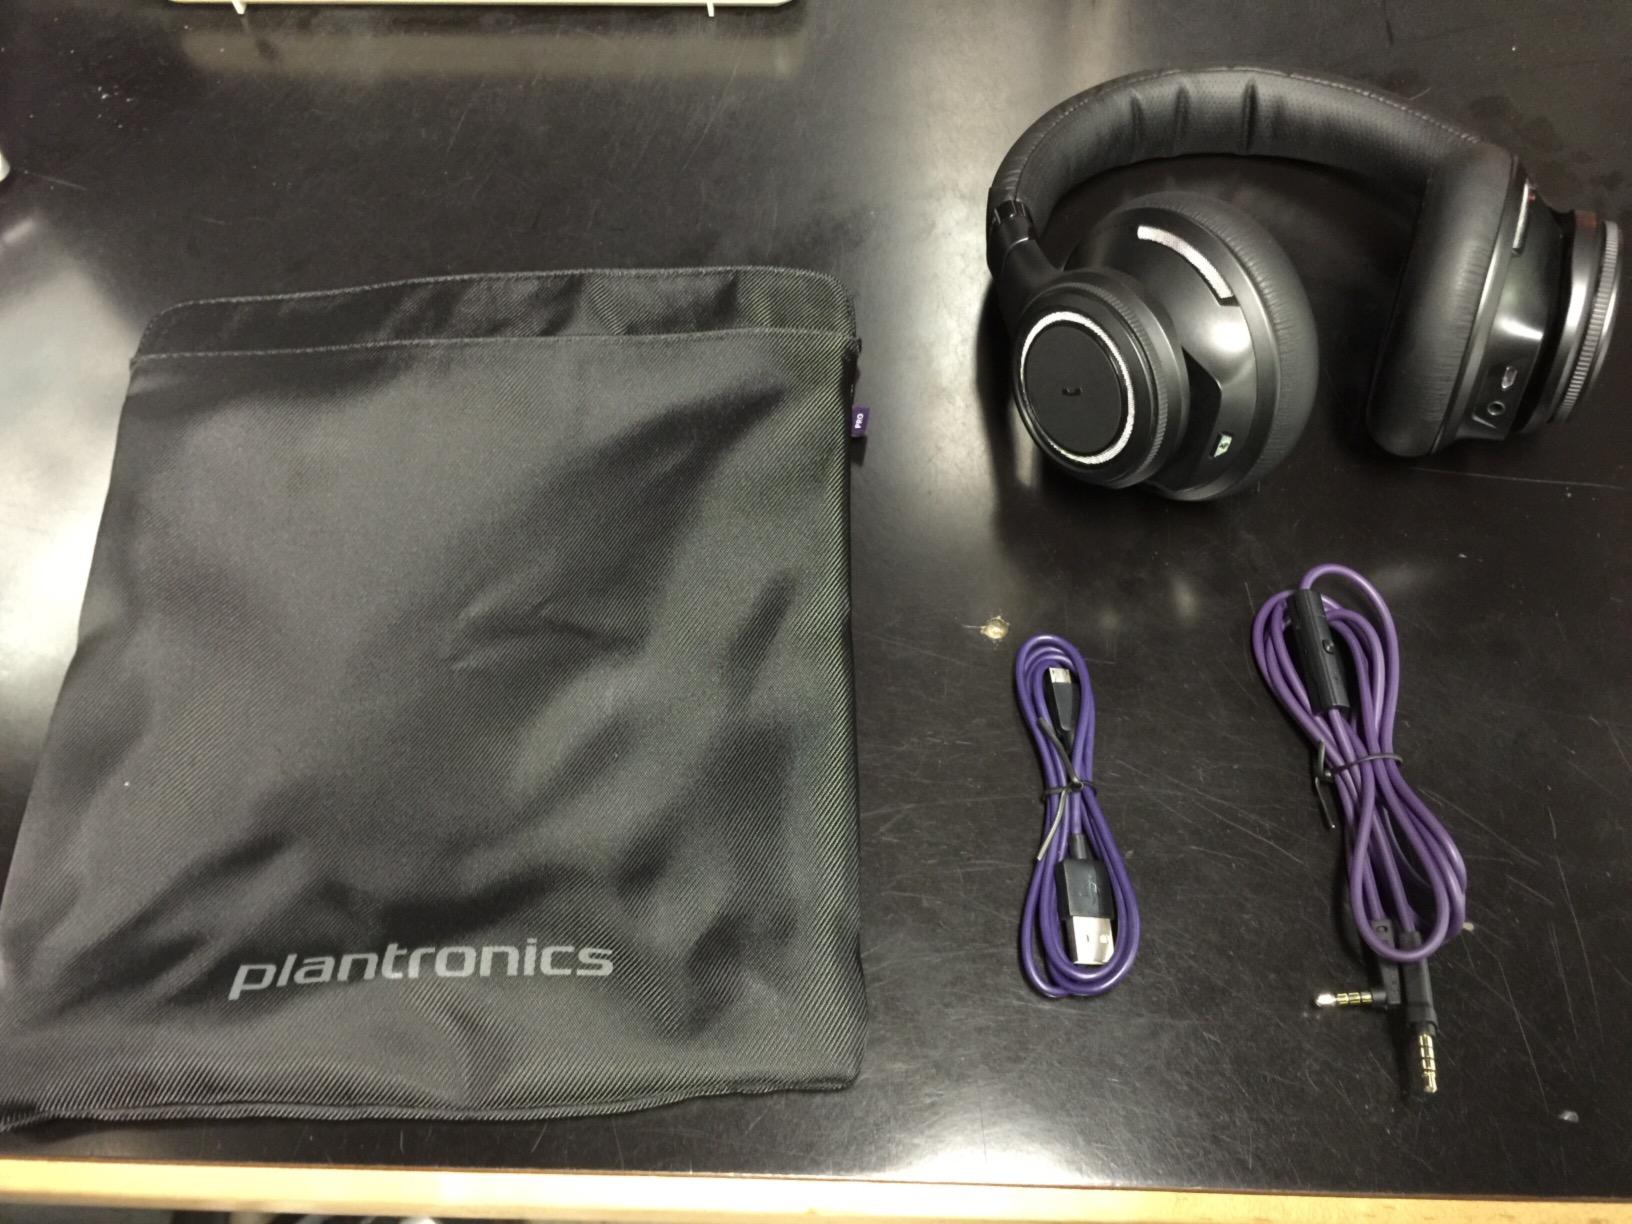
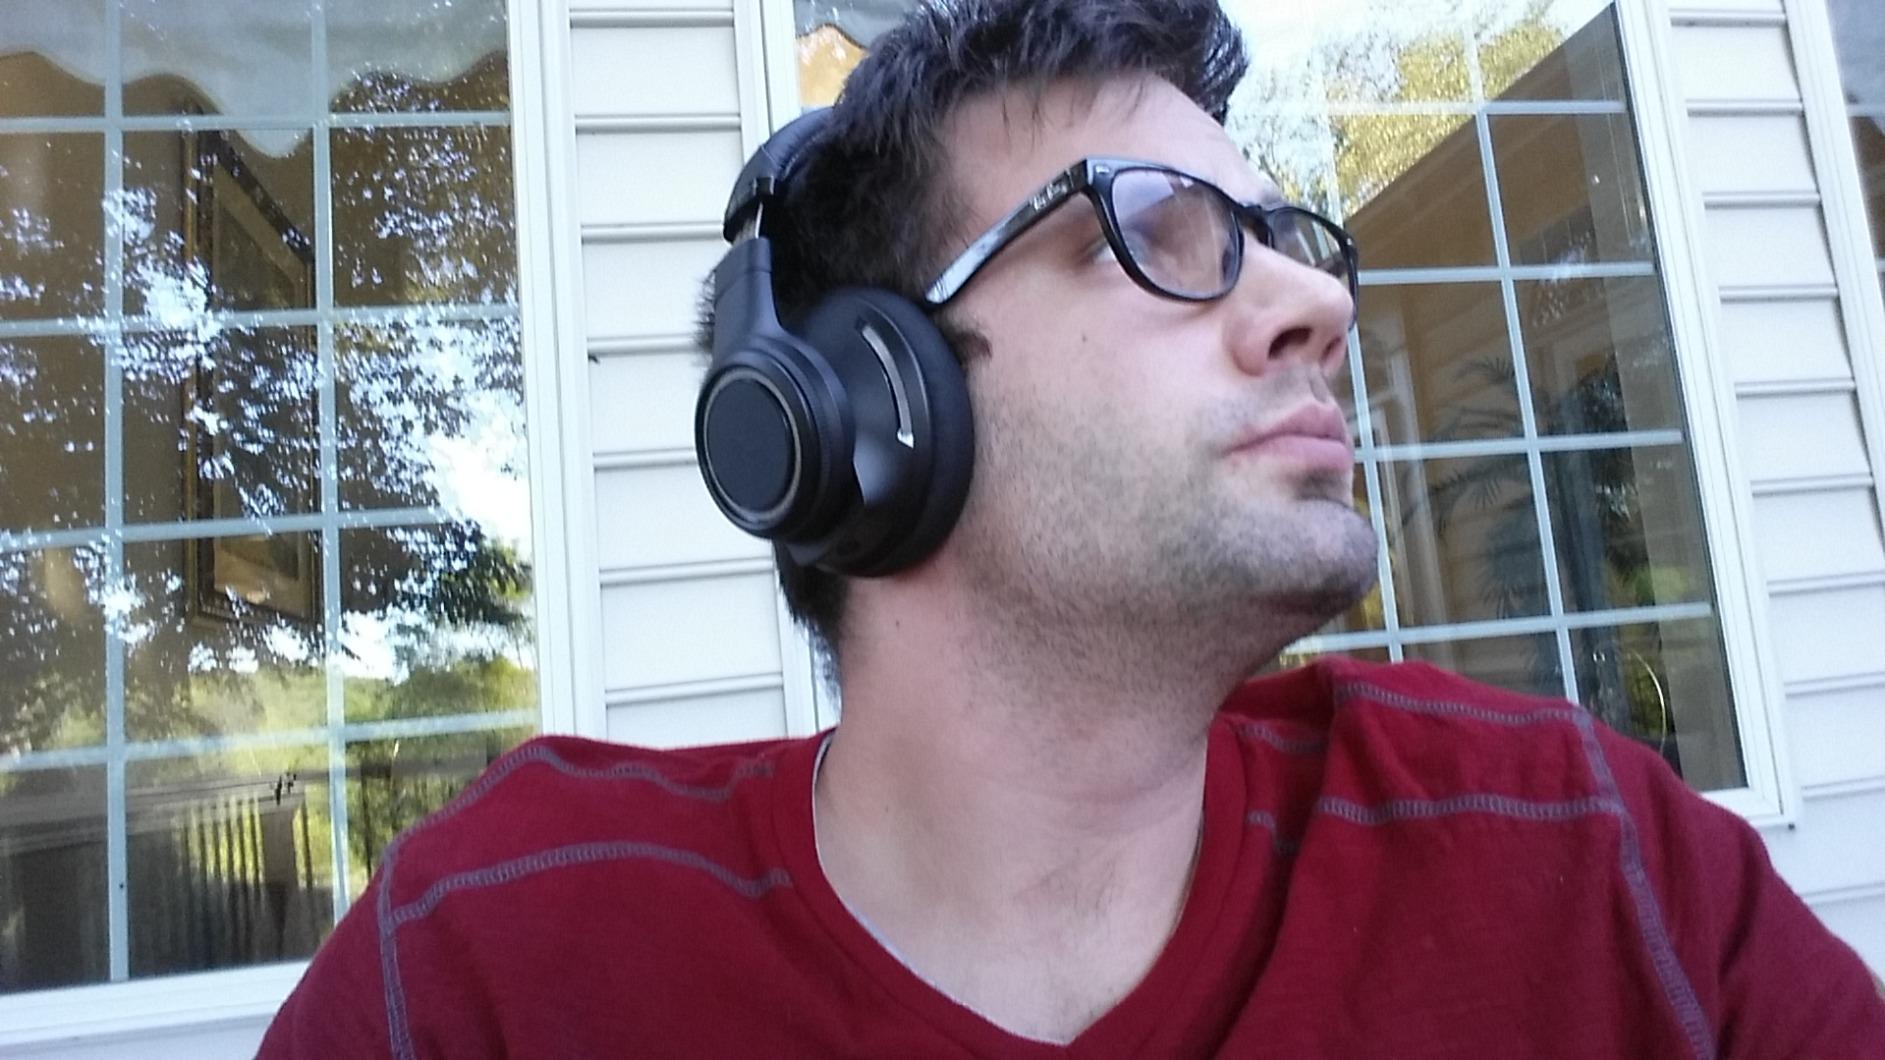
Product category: headphones
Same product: yes